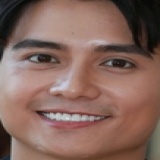
diễn viên Mạnh Quân